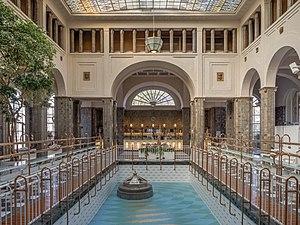
Bad Kissingen est une ville d'Allemagne renommée pour son thermalisme, chef-lieu de l'arrondissement de Bad Kissingen, dans le district de Basse-Franconie, au nord de l'État libre de la Bavière. Elle est située dans le massif de la Rhön.